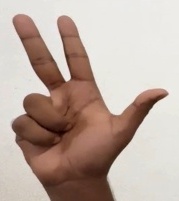
ASL sign: 3